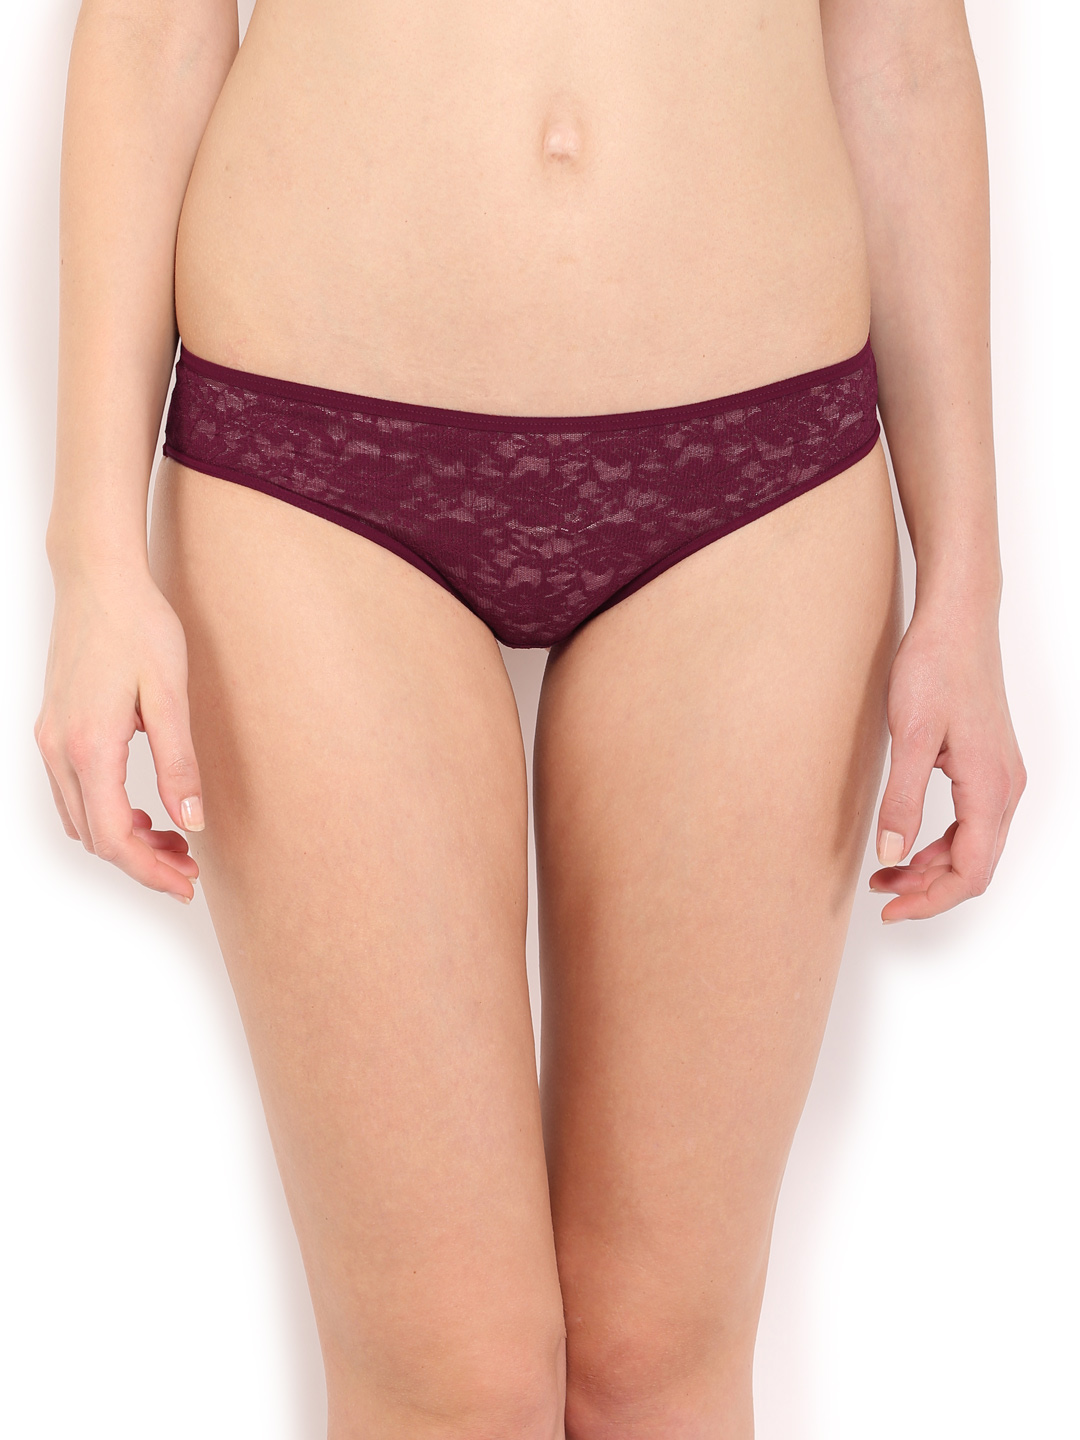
Amante Women Maroon Lace Briefs PCFR21
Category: Apparel / Innerwear / Briefs
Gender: Women
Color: Maroon
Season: Summer 2018
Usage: Casual